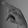
ASL letter: P